Tanec

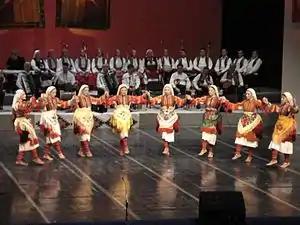

The Tanec ensemble was founded by the Government of the People's Republic of Macedonia in 1949 with an aim to collect, preserve and present the Macedonian folklore: folk songs and folk dances, folk instruments and national costumes. The ensemble is inspired by ancient Macedonian culture and traditions also has a junior ensemble.